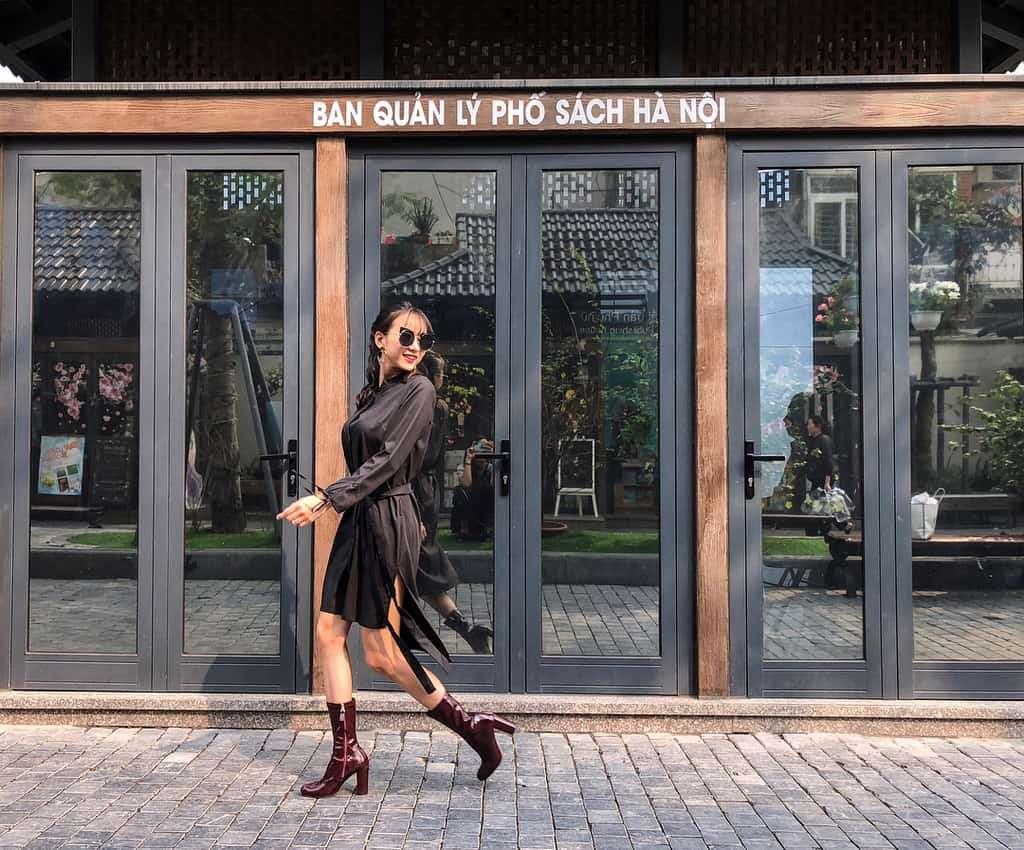
người phụ nữ đeo kính râm và mặc đồ màu đen thì đang đi bộ trên vỉa hè